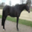
Label: horse